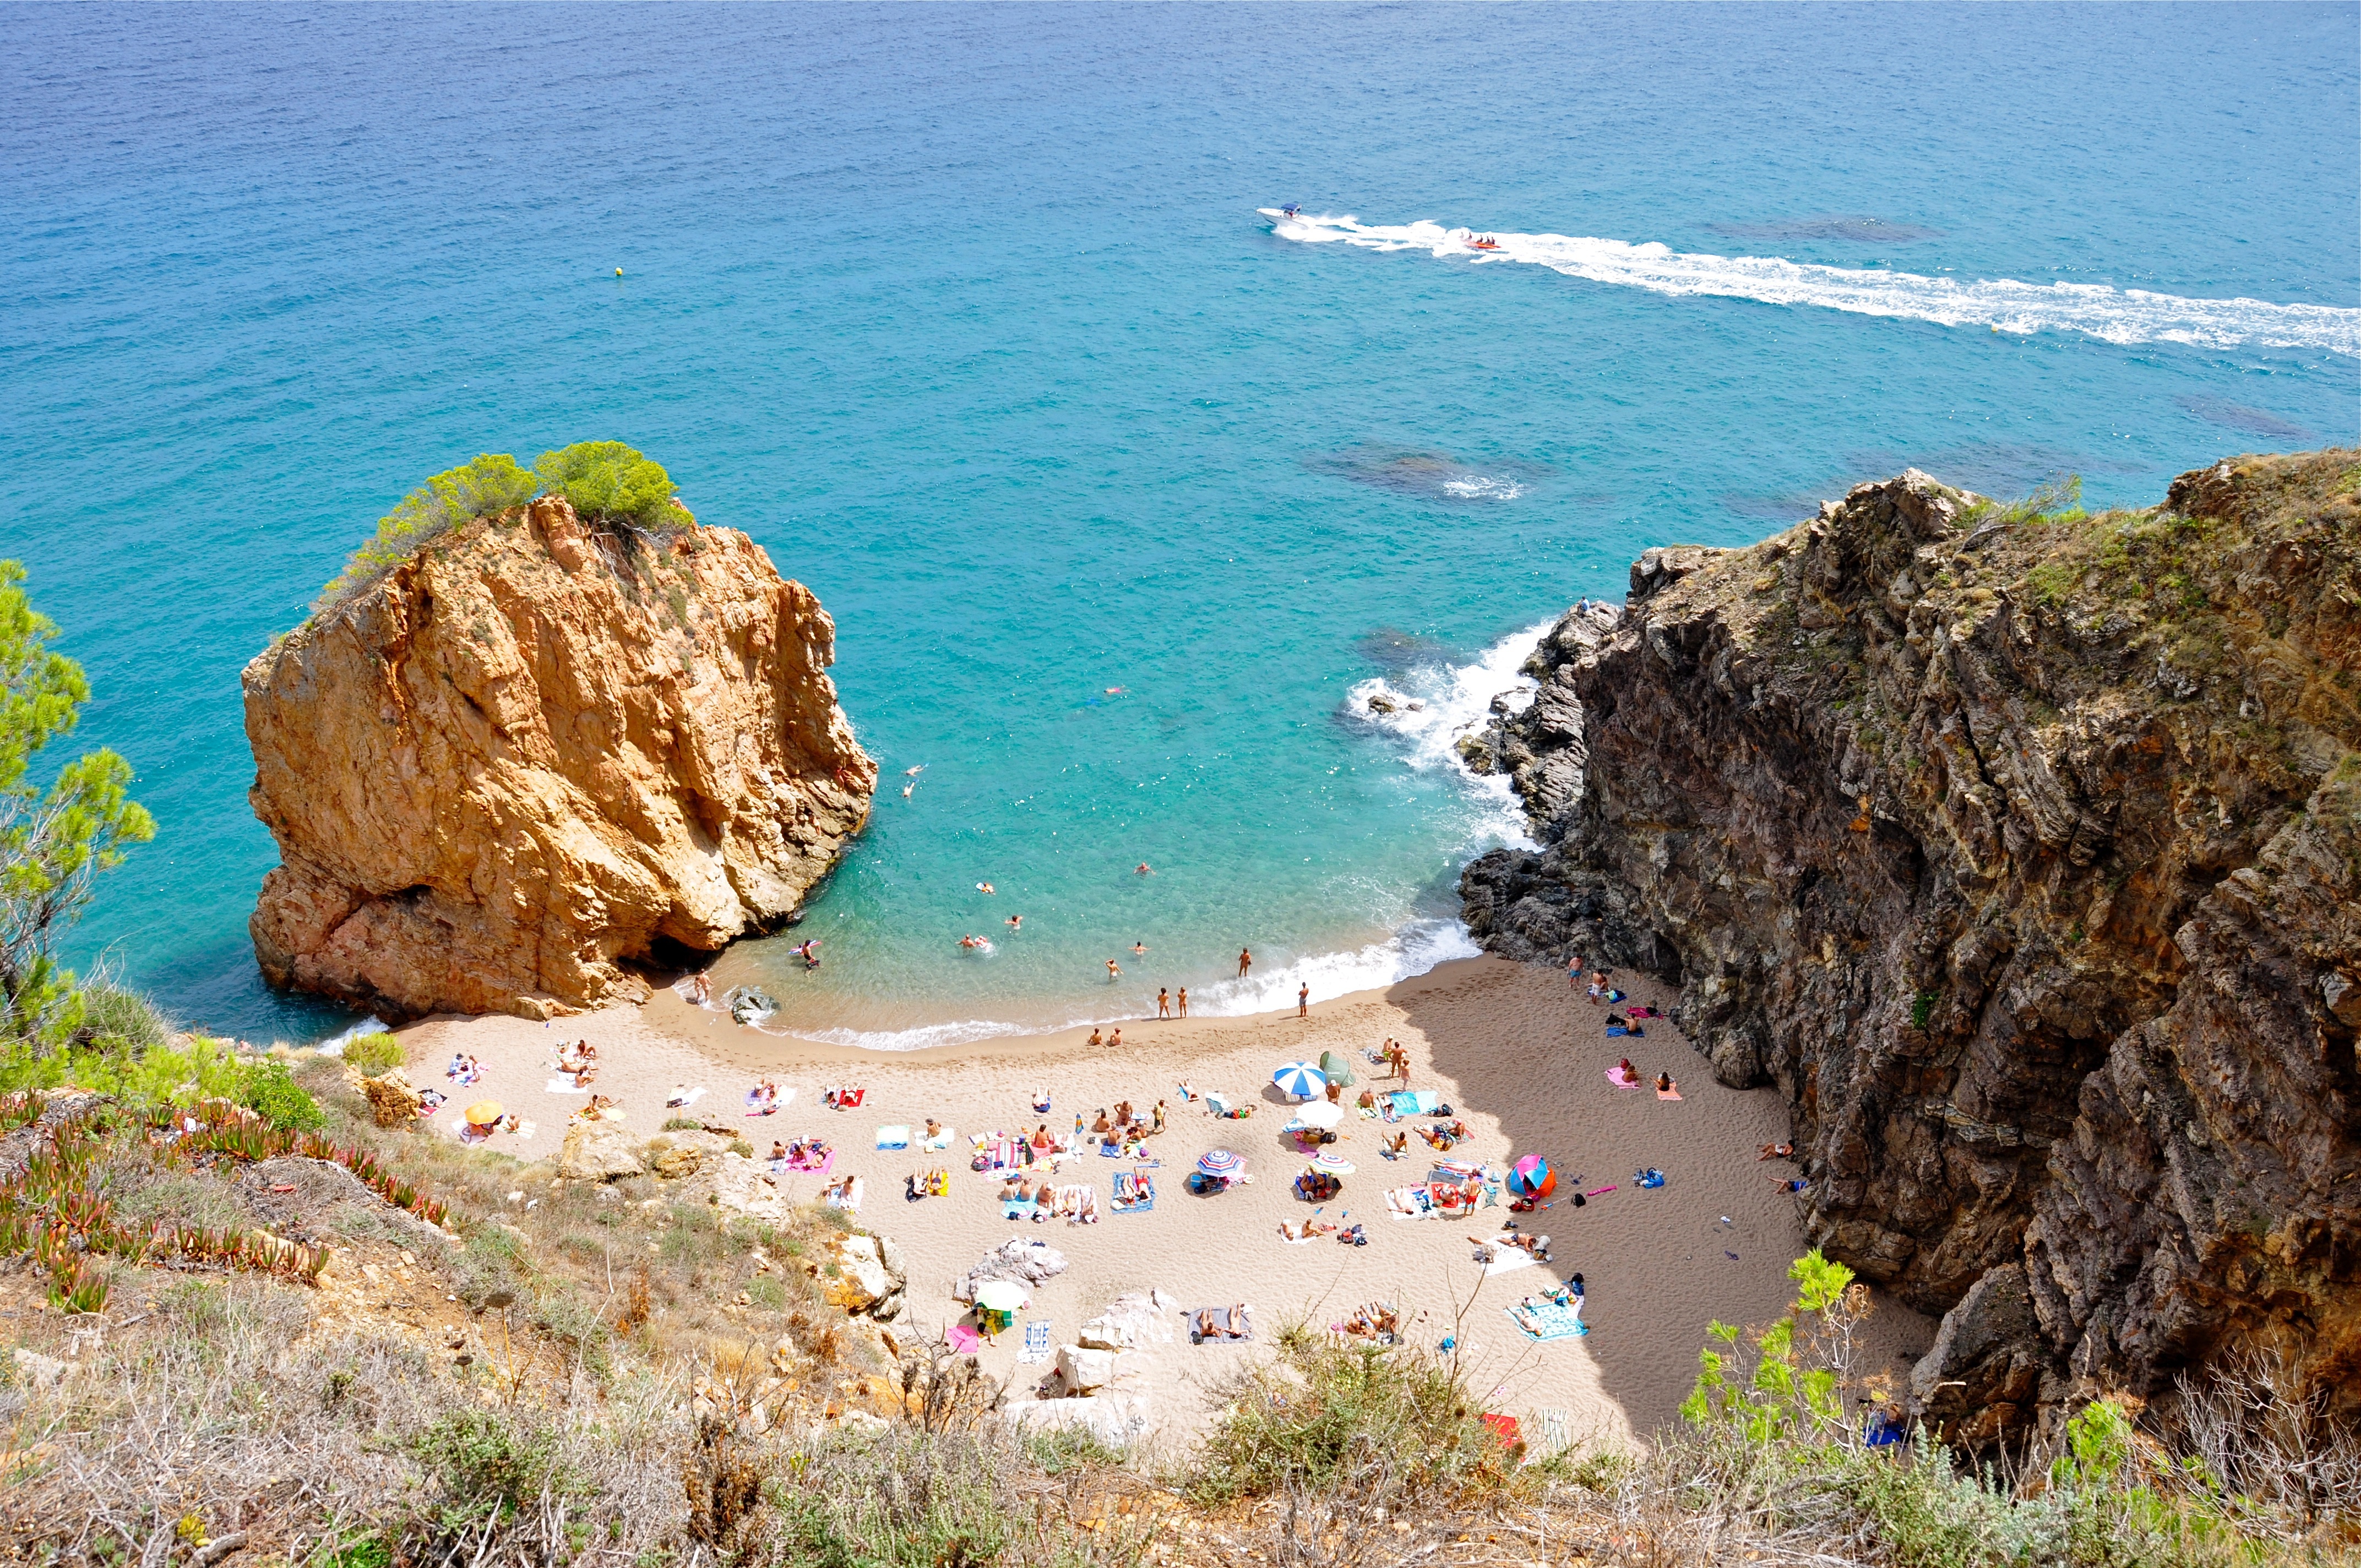
beach, landscape, sea, coast, water, nature, sand, rock, ocean, people, sun, boat, shore, view, summer, vacation, cliff, cove, relax, holiday, bay, blue, terrain, material, body of water, rocks, spain, relaxation, geology, boating, bright, parasol, branding, cape, beautiful beach, geographical feature